Amon Clarence Thomas House

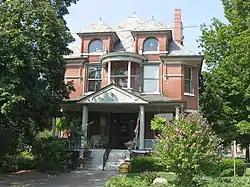
Amon Clarence Thomas House, September 2011

Amon Clarence Thomas House is a historic home located at New Harmony, Posey County, Indiana. It was built in 1899, and is a -story, eclectic red brick dwelling with Queen Anne, Romanesque Revival, and Classical Revival style design elements. It has fortress-like massing and sits on a brick and limestone foundation. It features a steep hipped slate roof, projecting semi-octagonal bays, two-level porch with Ionic order columns, and arched openings.